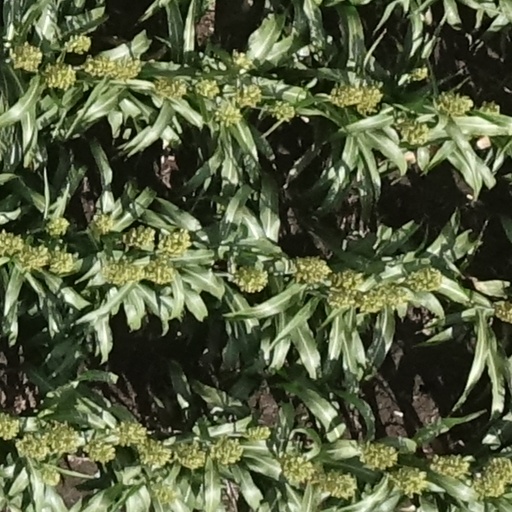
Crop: sorghum